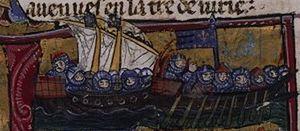
Départ de Louis IX pour la Croisade